Spanish Realist literature

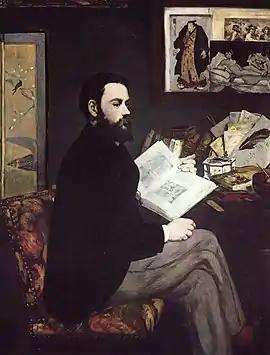
"Portrait of Émile Zola" (1868), by Édouard Manet

This literary movement began in France and its initiator was Émile Zola (1840–1902). This style descends from the positivist philosophy of Auguste Comte (1798–1857), the methods of the physiologist Claude Bernard (1813–1878), and many distinctive achievements of the modern spirit: democracy, experimental methods (Claude Bernard), and theories of heredity (Charles Darwin). Zola, a socialist, looks for the cause of social problems in society, and of the individual's problems in biological heredity. Thus, Naturalism adopts a materialist and determinist concept of people as not morally responsible for their actions and the situations in which they are found, because these are determined by the environment and heredity. While the realist writer is conscious of what occurs, the naturalist investigates its cause and effect. Alcoholics, the insane, and psychopaths are prevalent in Zola's works, predicated on his belief that the environment was the source of many of society's ills.